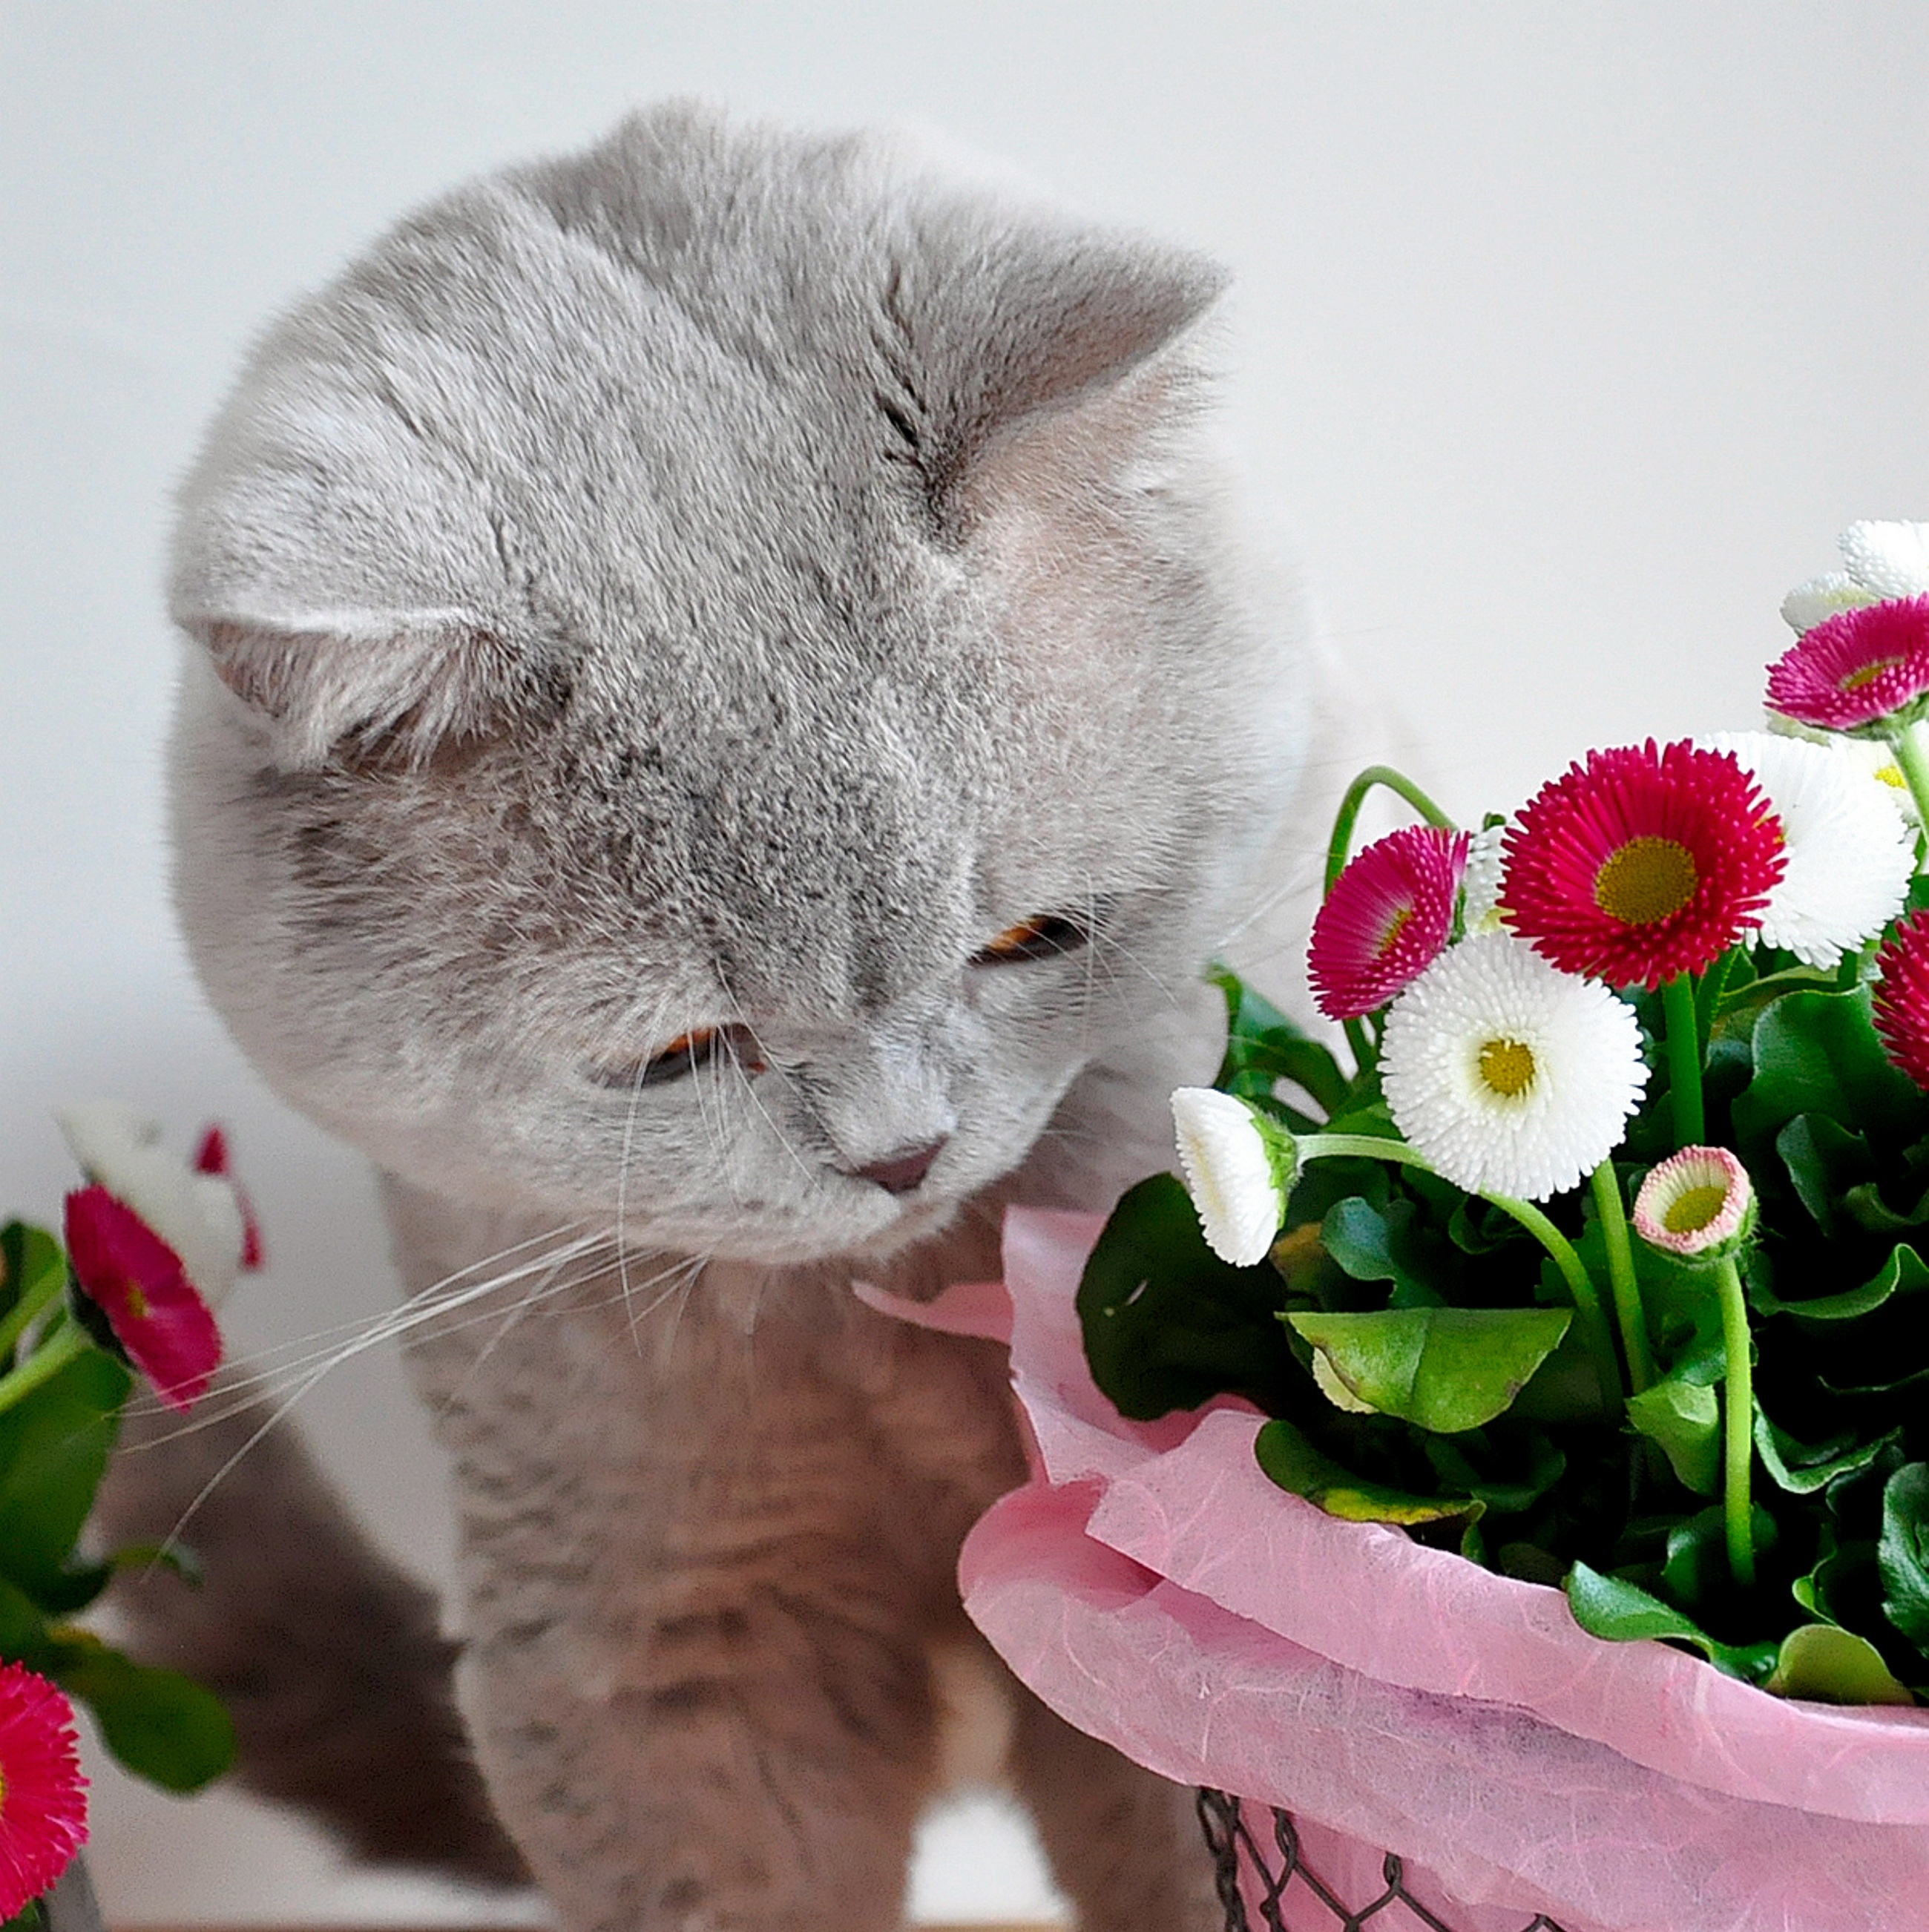
flower, cute, pet, kitten, cat, mammal, flowers, whiskers, grey, vertebrate, lilac, easter, easter bunny, british shorthair, bellis, easter cat, leonardo, so dear, small to medium sized cats, cat like mammal